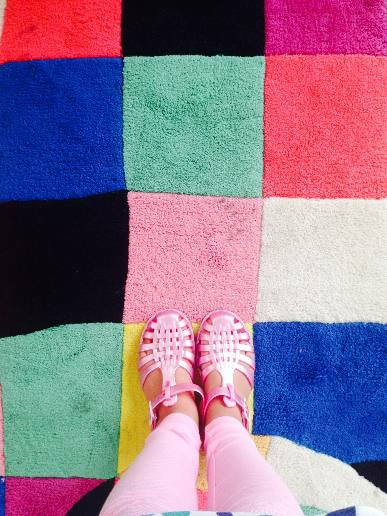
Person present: Yes